Wildcliff

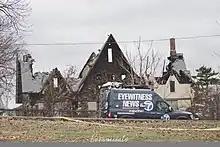
The Wildcliff Mansion after a three-alarm fire destroyed it. Image taken on November 27th, 2018.

Designed in 1852 by Alexander Jackson Davis, one of the preeminent American architects of the nineteenth century, the house was sited to take full advantage of the dramatic views of the water. Davis’ original plan envisioned the family sitting on the villa's front porch and looking out over the spectacular scenery. The beauty of the house and its site were accented by the progression of the entry drive. The visitor originally entered the property from the north along a private road. The curving drive ascended toward the house, proceeding toward Echo Bay and curving around to the front door. The family who first commissioned the design was one Cyrus Lawton, a close friend of Mr. Davis. Mrs. Lawton was a member of the prominent Davenport family, for whom the entire area is named, and the house was a wedding gift to the couple.